1974 Memorial Cup

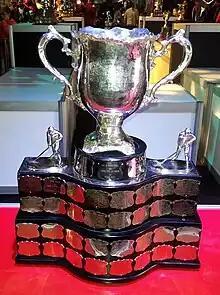
Silver bowl trophy with two large handles, mounted on a wide black plinth engraved with team names on silver plates.

The 1974 Memorial Cup occurred May 5–12 at the Stampede Corral in Calgary, Alberta. It was the 56th annual Memorial Cup competition, organized by the Canadian Amateur Hockey Association (CAHA) to determine the champion of major junior A ice hockey. Participating teams were the winners of the Ontario Hockey Association, Quebec Major Junior Hockey League and Western Hockey League which were the St. Catharines Black Hawks, Quebec Remparts and Regina Pats. Regina won their 4th Memorial Cup, defeating Quebec in the final game.